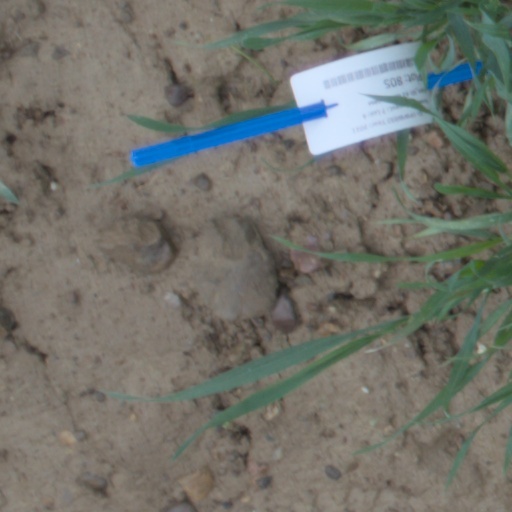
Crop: wheat